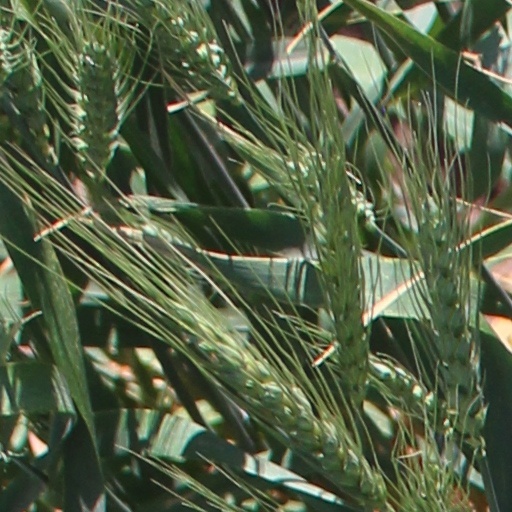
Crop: wheat